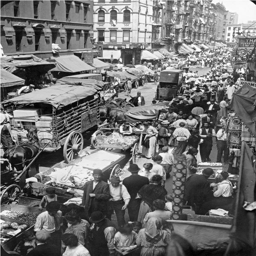
actors starred in this black and white film about immigrants who arrive and their battle to assimilate or not .